Callovian

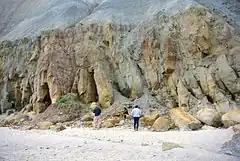
Callovian rocks of the Osgodby Formation at Cayton Bay in North Yorkshire, England

During the Callovian, Europe was an archipelago of a dozen or so large islands. Between them were extensive areas of continental shelf. Consequently, there are shallow marine Callovian deposits in Russia and from Belarus, through Poland and Germany, into France and eastern Spain and much of England. Around the former island coasts are frequently, land-derived sediments. These are to be found, for example, in western Scotland.